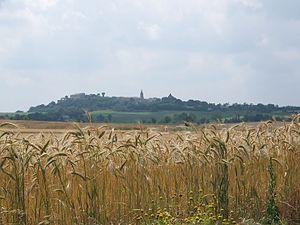
Village de Saint-Félix-Lauragais (Haute-Garonne), vu depuis la route de Roumens.